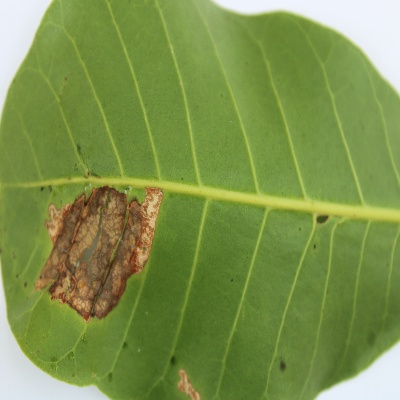
Crop: Cashew
Condition: leaf miner